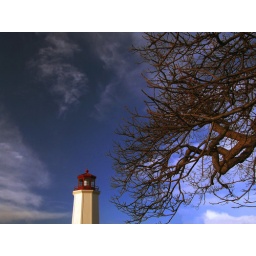
The clouds and the tree seem to point to the fake lighthouse on top of an industrial building in Breda, The Netherlands